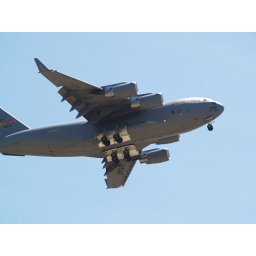
the big boy in town . this guy is 5 stoies tall and 2 foot ball fields long massive